Downloaded (film)

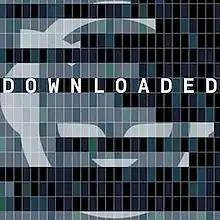

Downloaded is a documentary film directed by Alex Winter about the downloading generation and the impact of filesharing on the Internet. A teaser of the film premiered at SXSW on March 14, 2012. The feature film made its world premiere at SXSW on March 10, 2013, and was shown at other film festivals around the world. VH1 partnered with AOL to distribute the film widely and was broadcast as a "VH1 Rock Docs" feature in late 2014.